Kamal Kharazi

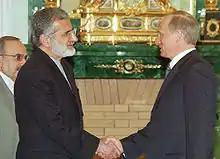
Kharazi in a meeting with Vladimir Putin, April 2002

Kharazi has been a Professor of Management and Educational Psychology at Tehran University since 1983. Kharazi was a founding member of the Islamic Research Institute in London.